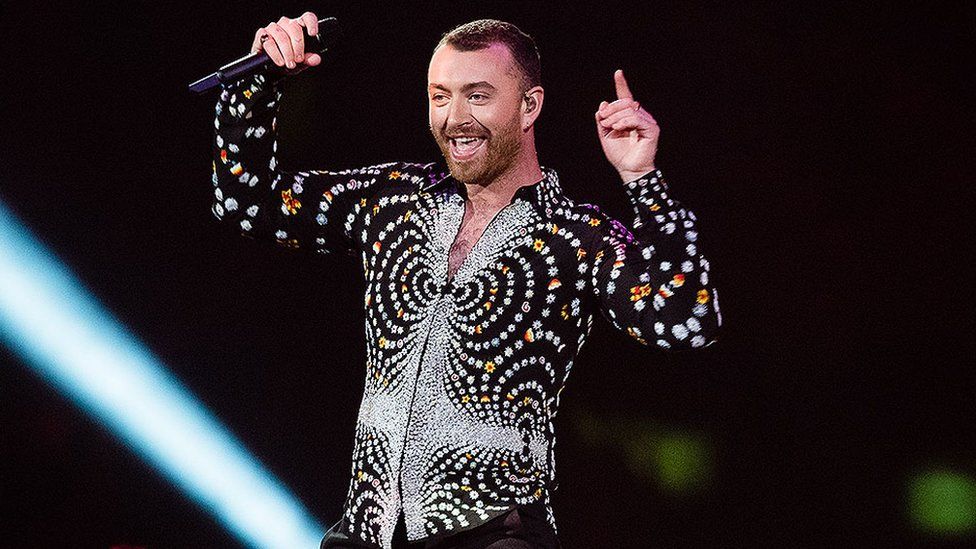
Gender: men